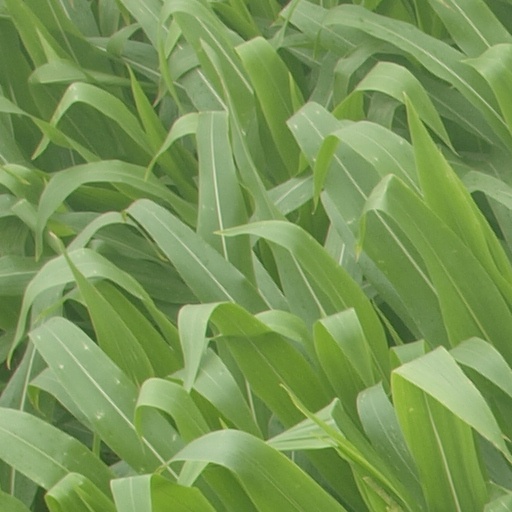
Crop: maize; corn